Albert Goozee

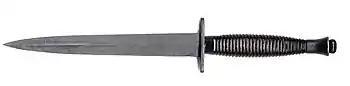
A Fairbairn-Sykes fighting knife, issued to British Commandos, of the same type as the murder weapon.

Goozee was treated at the Royal South Hampshire Hospital where he was held under police guard. On 19 June 1956, he was charged with indecently assaulting Norma Leakey and after being discharged from the hospital on 25 June 1956 he was charged with both murders. When the case came to trial the prosecution, led by Norman Roy Fox-Andrews Q.C., elected to proceed on the charge of Norma's murder only, with the murder of Mrs. Leakey to remain on file. The trial took place in Winchester, Hampshire. After deliberation, the jury of seven men and five women returned a verdict of guilty as charged, and on 6 December 1956 the judge, Mr. Justice Havers, sentenced Goozee to death by hanging. Goozee appealed against the conviction, and the appeal was heard by Baron Goddard, the Lord Chief Justice, Mr. Justice Cassels and Mr. Justice Lynskey, who dismissed it on 14 January 1957. Despite the dismissal of the appeal, Rab Butler, the Home Secretary, recommended Goozee be reprieved on 25 January 1957, four days before he was due to be executed, on grounds that he had been "provoked beyond reason", and the sentence commuted to life imprisonment. Goozee was transferred to Broadmoor, a secure psychiatric hospital, where he was held until released on licence in 1971, aged 48.